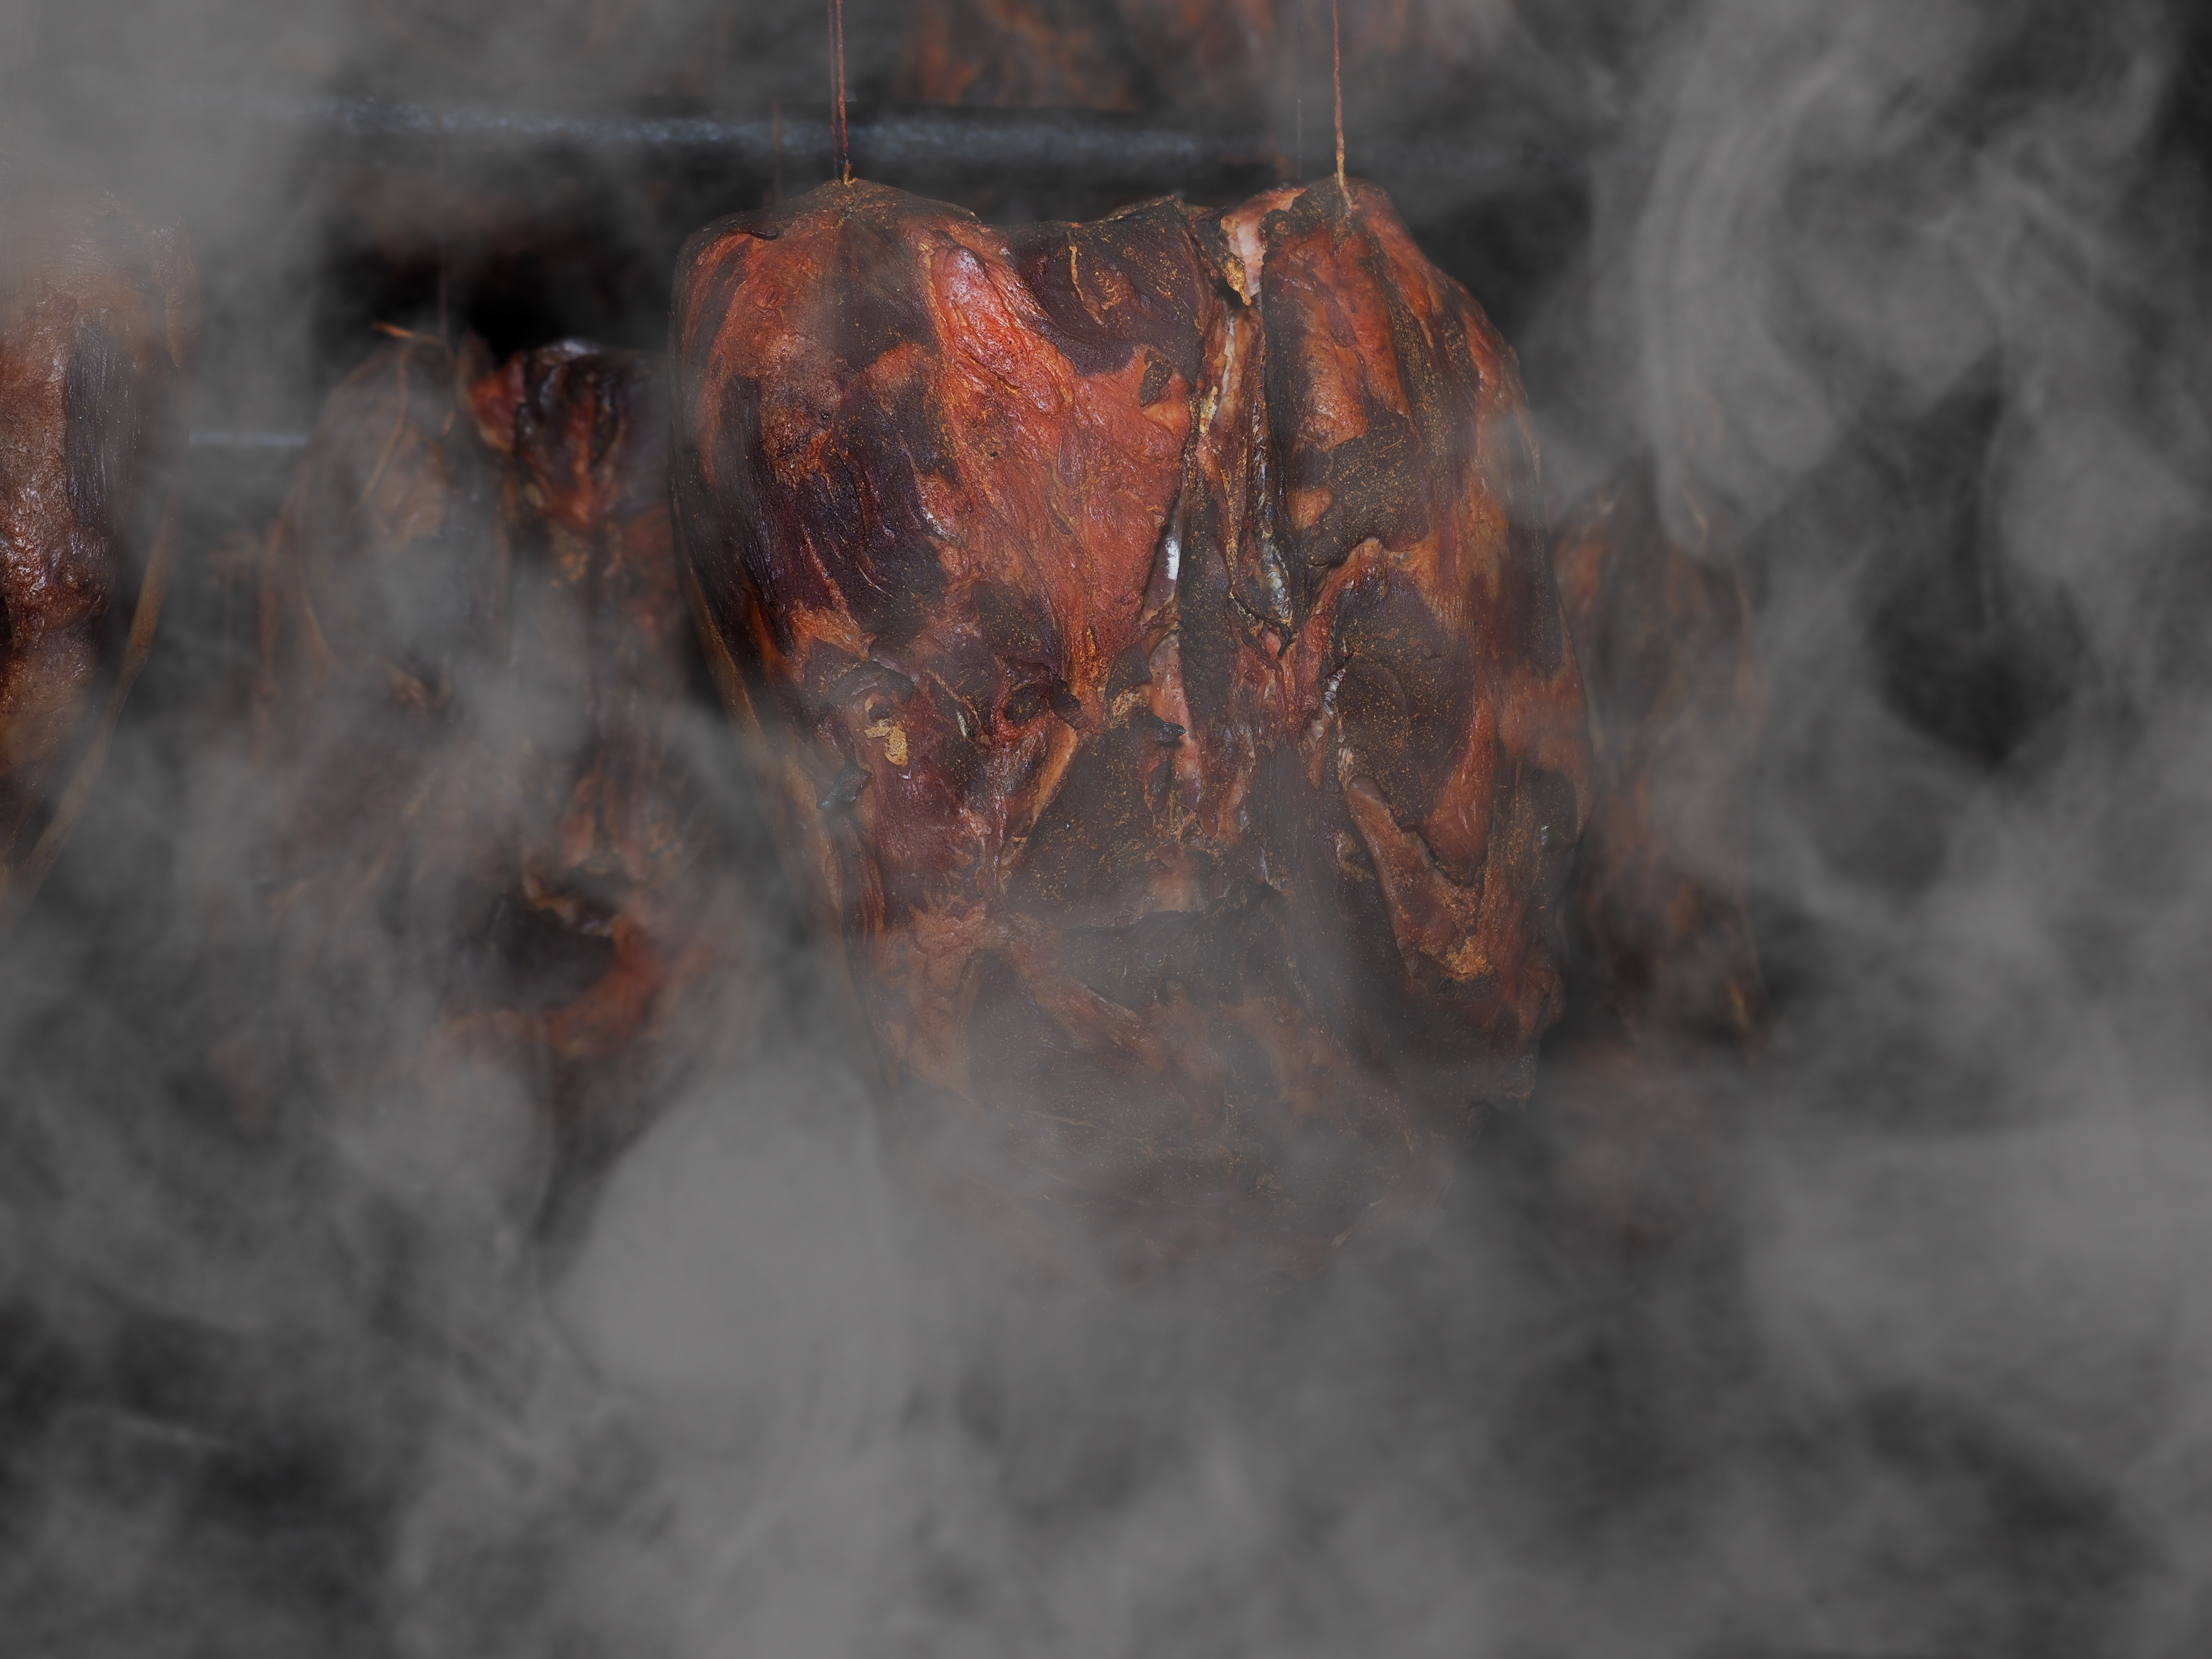
smoke, meal, food, flame, fire, eat, meat, delicious, bacon, hearty, fat, raw, edible, ham, smoked, screenshot, meaty, smoked ham, smoked meat, own production, geological phenomenon